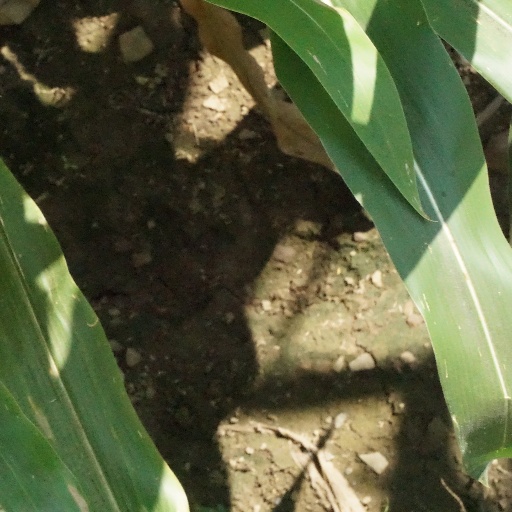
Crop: maize; corn